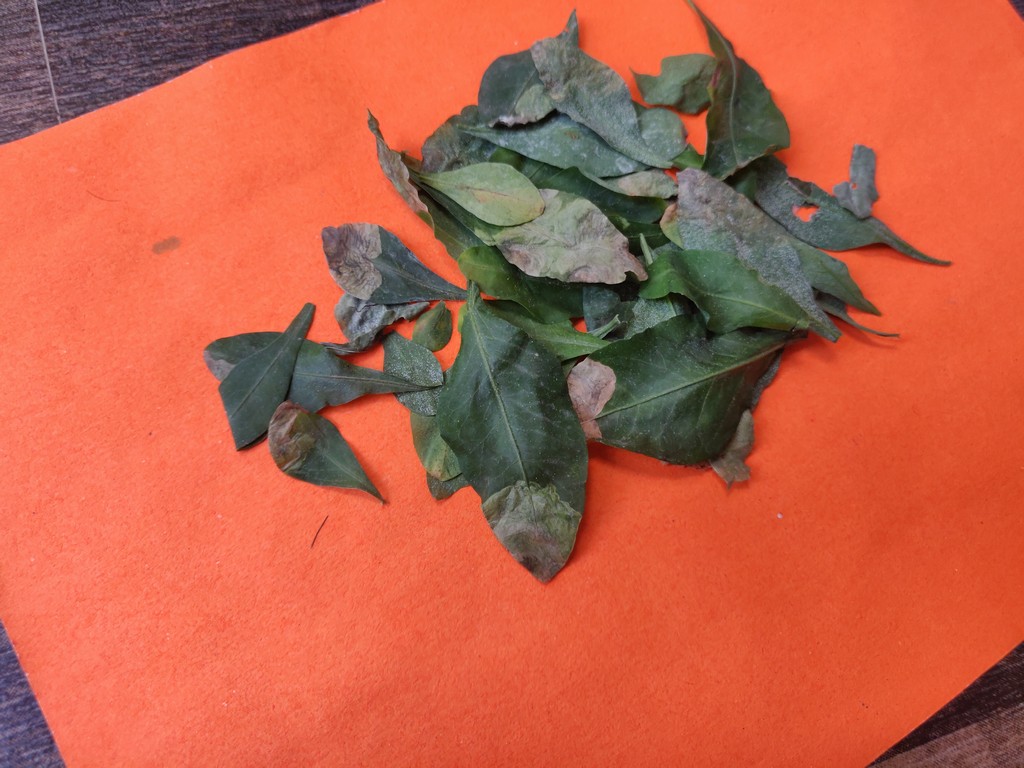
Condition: Unhealthy
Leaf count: multiple
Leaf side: unknown